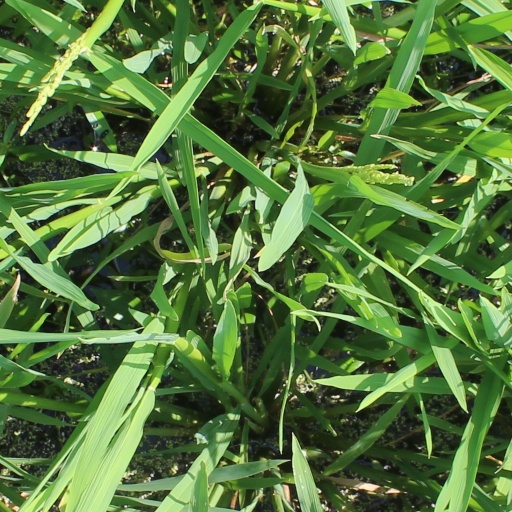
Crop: rice